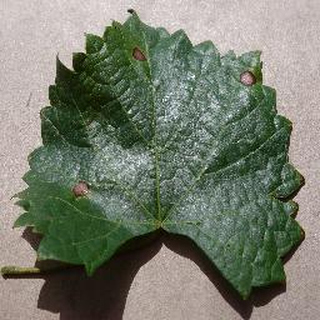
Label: grape_black_rot